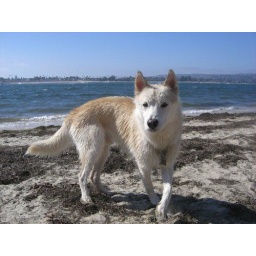
Dani at Fiesta dog beach in San Diego enjoying the nice summer day!